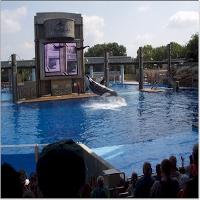
Weather: cloudy or overcast